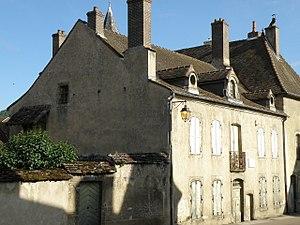
Nolay (Côte-d’Or, Bourgogne, France). Maison natale de Lazare Carnot, rue Sadi Carnot.